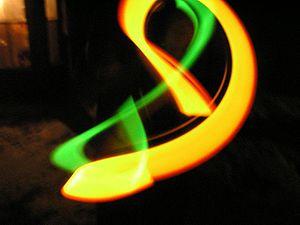
Mouvement de danse effectués avec des cyalumes.
Un bâton lumineux aussi appelé SnapLight ou Cyalume est un objet destiné à produire de la lumière pour l'éclairage ou la signalisation.